The Asylum

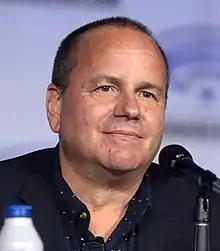
The Asylum's chief operating officer Paul Bales

The Asylum was founded in 1997 by David Latt, David Rimawi, and Sherri Strain. Rimawi and Strain had been fired by Village Roadshow Pictures, and Latt was working for an education software company called Chimera Multimedia. Latt and Rimawi had previously worked together on the 1992 film "Sorority House Party", and together with Strain, launched The Asylum as a film distribution company. The Asylum's first release was "Bellyfruit" in 1999, a comedy drama about a teen pregnancy. The company's initial goal was to distribute low-budget drama films like "Bellyfruit" to video rental chains like Blockbuster and Hollywood Video, but their approach changed in the early 2000s, as video rental chains were more interested in direct-to-video horror films. The Asylum struggled to break into the distribution market, as larger companies like Lionsgate Films would routinely offer filmmakers more money. This led to a change in their business model in 2002, with a focus on in-house productions. Their goal was to produce one film per month, starting with the 2002 crime thriller "King of the Ants". Strain left the company in 2002, and was replaced by former Screen Actors Guild employee Paul Bales.